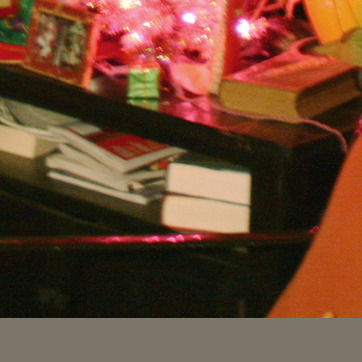
Material: paper